Scottish society in the Middle Ages

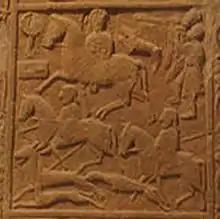
Detail of the Class II Hilton of Cadboll Stone, showing mounted members of the aristocracy

The primary unit of social organisation in Germanic and Celtic Europe of the early Middle Ages was the kin group and this was probably the case in early Medieval Scotland. The mention of descent through the female line in the ruling families of the Picts in later sources and the recurrence of leaders clearly from outside of Pictish society, has led to the conclusion that their system of descent was matrilineal. However, this has been challenged by a number of historians who argue that the clear evidence of awareness of descent through the male line suggests that this more likely to indicate an agnatic system of descent, typical of Celtic societies and common throughout North Britain.